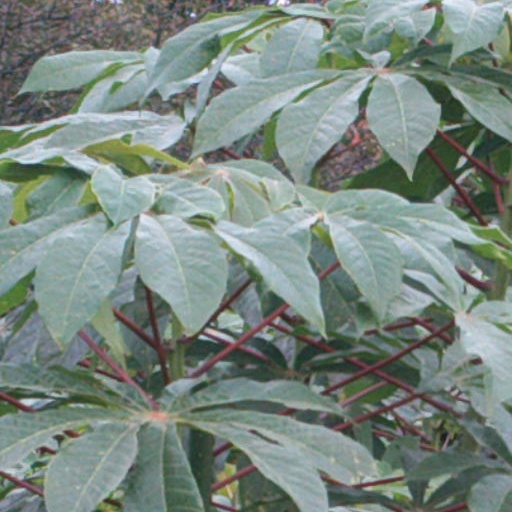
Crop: cassava